S.I.S (group)

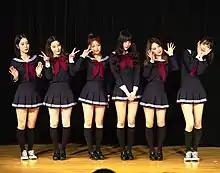
S.I.S Spring Concert in Tokyo 2019

S.I.S was a South Korean girl group formed by Double X Entertainment in 2017. They debuted on August 25, 2017, with "I've Got A Feeling".